Jason Castagna

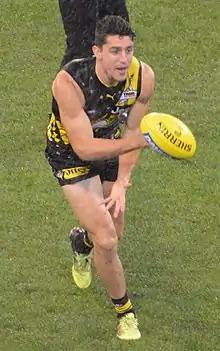
Castagna warms up before the Dreamtime at the 'G game in May 2019

Castagna underwent a restricted pre-season training program in the lead up to the 2019 season, after suffering a minor ankle syndesmosis sprain in early January of that year. By early February he had resumed running but delays in his progression meant he would miss each of the club's two pre-season matches. After two uninterrupted weeks of skills training, Castanga began the season with limited minutes in a VFL practice match with Richmond's reserves side before immediately earning AFL selection in the club's round 2 match against . He was unable to impact the scoreboard in the early part of the season, going goalless in each of his first three matches. In round 5 Castagna scored one goal, before adding three more in round 6's ANZAC Day eve win over . Two weeks later he would receive the award for the AFL's Goal of the Week, for a running snap while navigating around multiple defenders in round 8. In late May he signed a two-year contract extension which would see him contracted through to the end of the 2021 season. Castagna played through the club's mid-season bye averaging 12 disposals a game and having kicked 11 goals in his 12 games to that point of the year. He was exceptional in Richmond's second game back after the bye, taking a career-best 10 marks and kicking a career-best five goals including three in the first quarter as his side demolished by 92 points. For that performance, Castagna earned his first two career Brownlow Medal votes, a place in "AFL Media"'s Team of the Week, 7 coaches award votes and best afield honours as adjudged by "The Age". Castagna closed out the regular season with seven goals in the final seven matches as well as posting 22 disposals in round 21's win over , his highest tally since his debut season and his most while playing as a forward. In the opening round of the finals, Castagna contributed a goal as Richmond defeated the by 47 points in their qualifying final at The Gabba. "AFL Media" said he "played an important role" in the preliminary final a fortnight later, kicking two goals as his side defeated and earned a grand final matchup against . Castagna was prolific in the grand final, recording 20 disposals and six shots on goal in his side's 89-point victory that earned him a second premiership in three years. He did however miss all six shots on goal, leading "AFL Media" to say he had "threatened to be one of the game's best players but ultimately let himself down with his finishing." Castagna kicked a then career-best 27 goals to finish third in Richmond's goalkicking tally that year, while also ranking first for tackles inside-50, second for marks inside-50 and equal third for tackles. He ultimately placed equal-tenth in the club's best and fairest count.